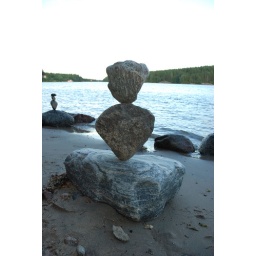
Tim wasted no time in settling down to building some impressive rock towers.